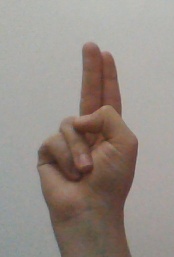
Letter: taa